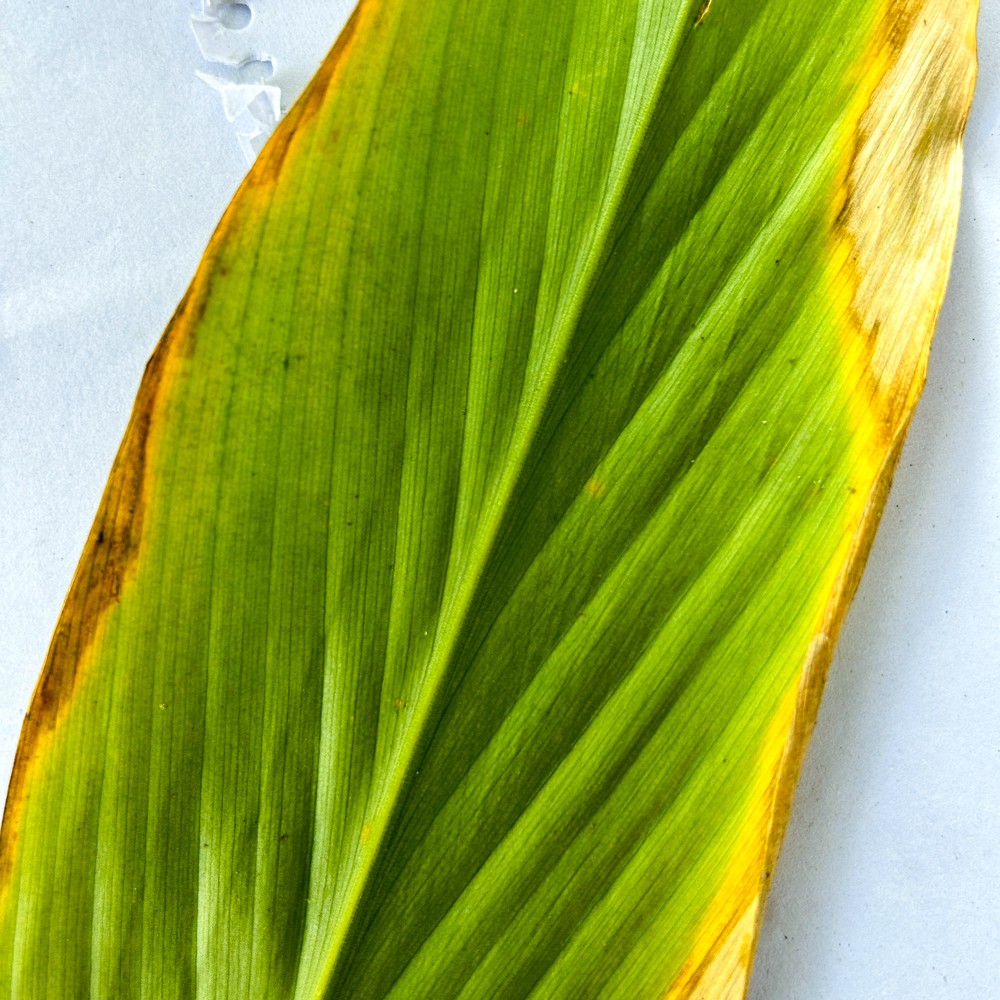
Label: Leaf Blotch